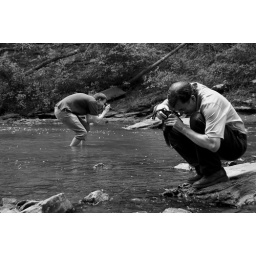
rotten whatnot in the river water